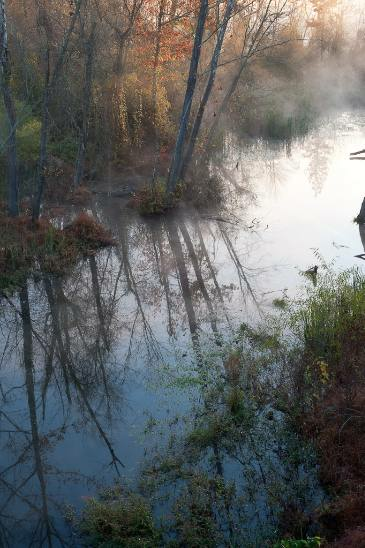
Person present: No